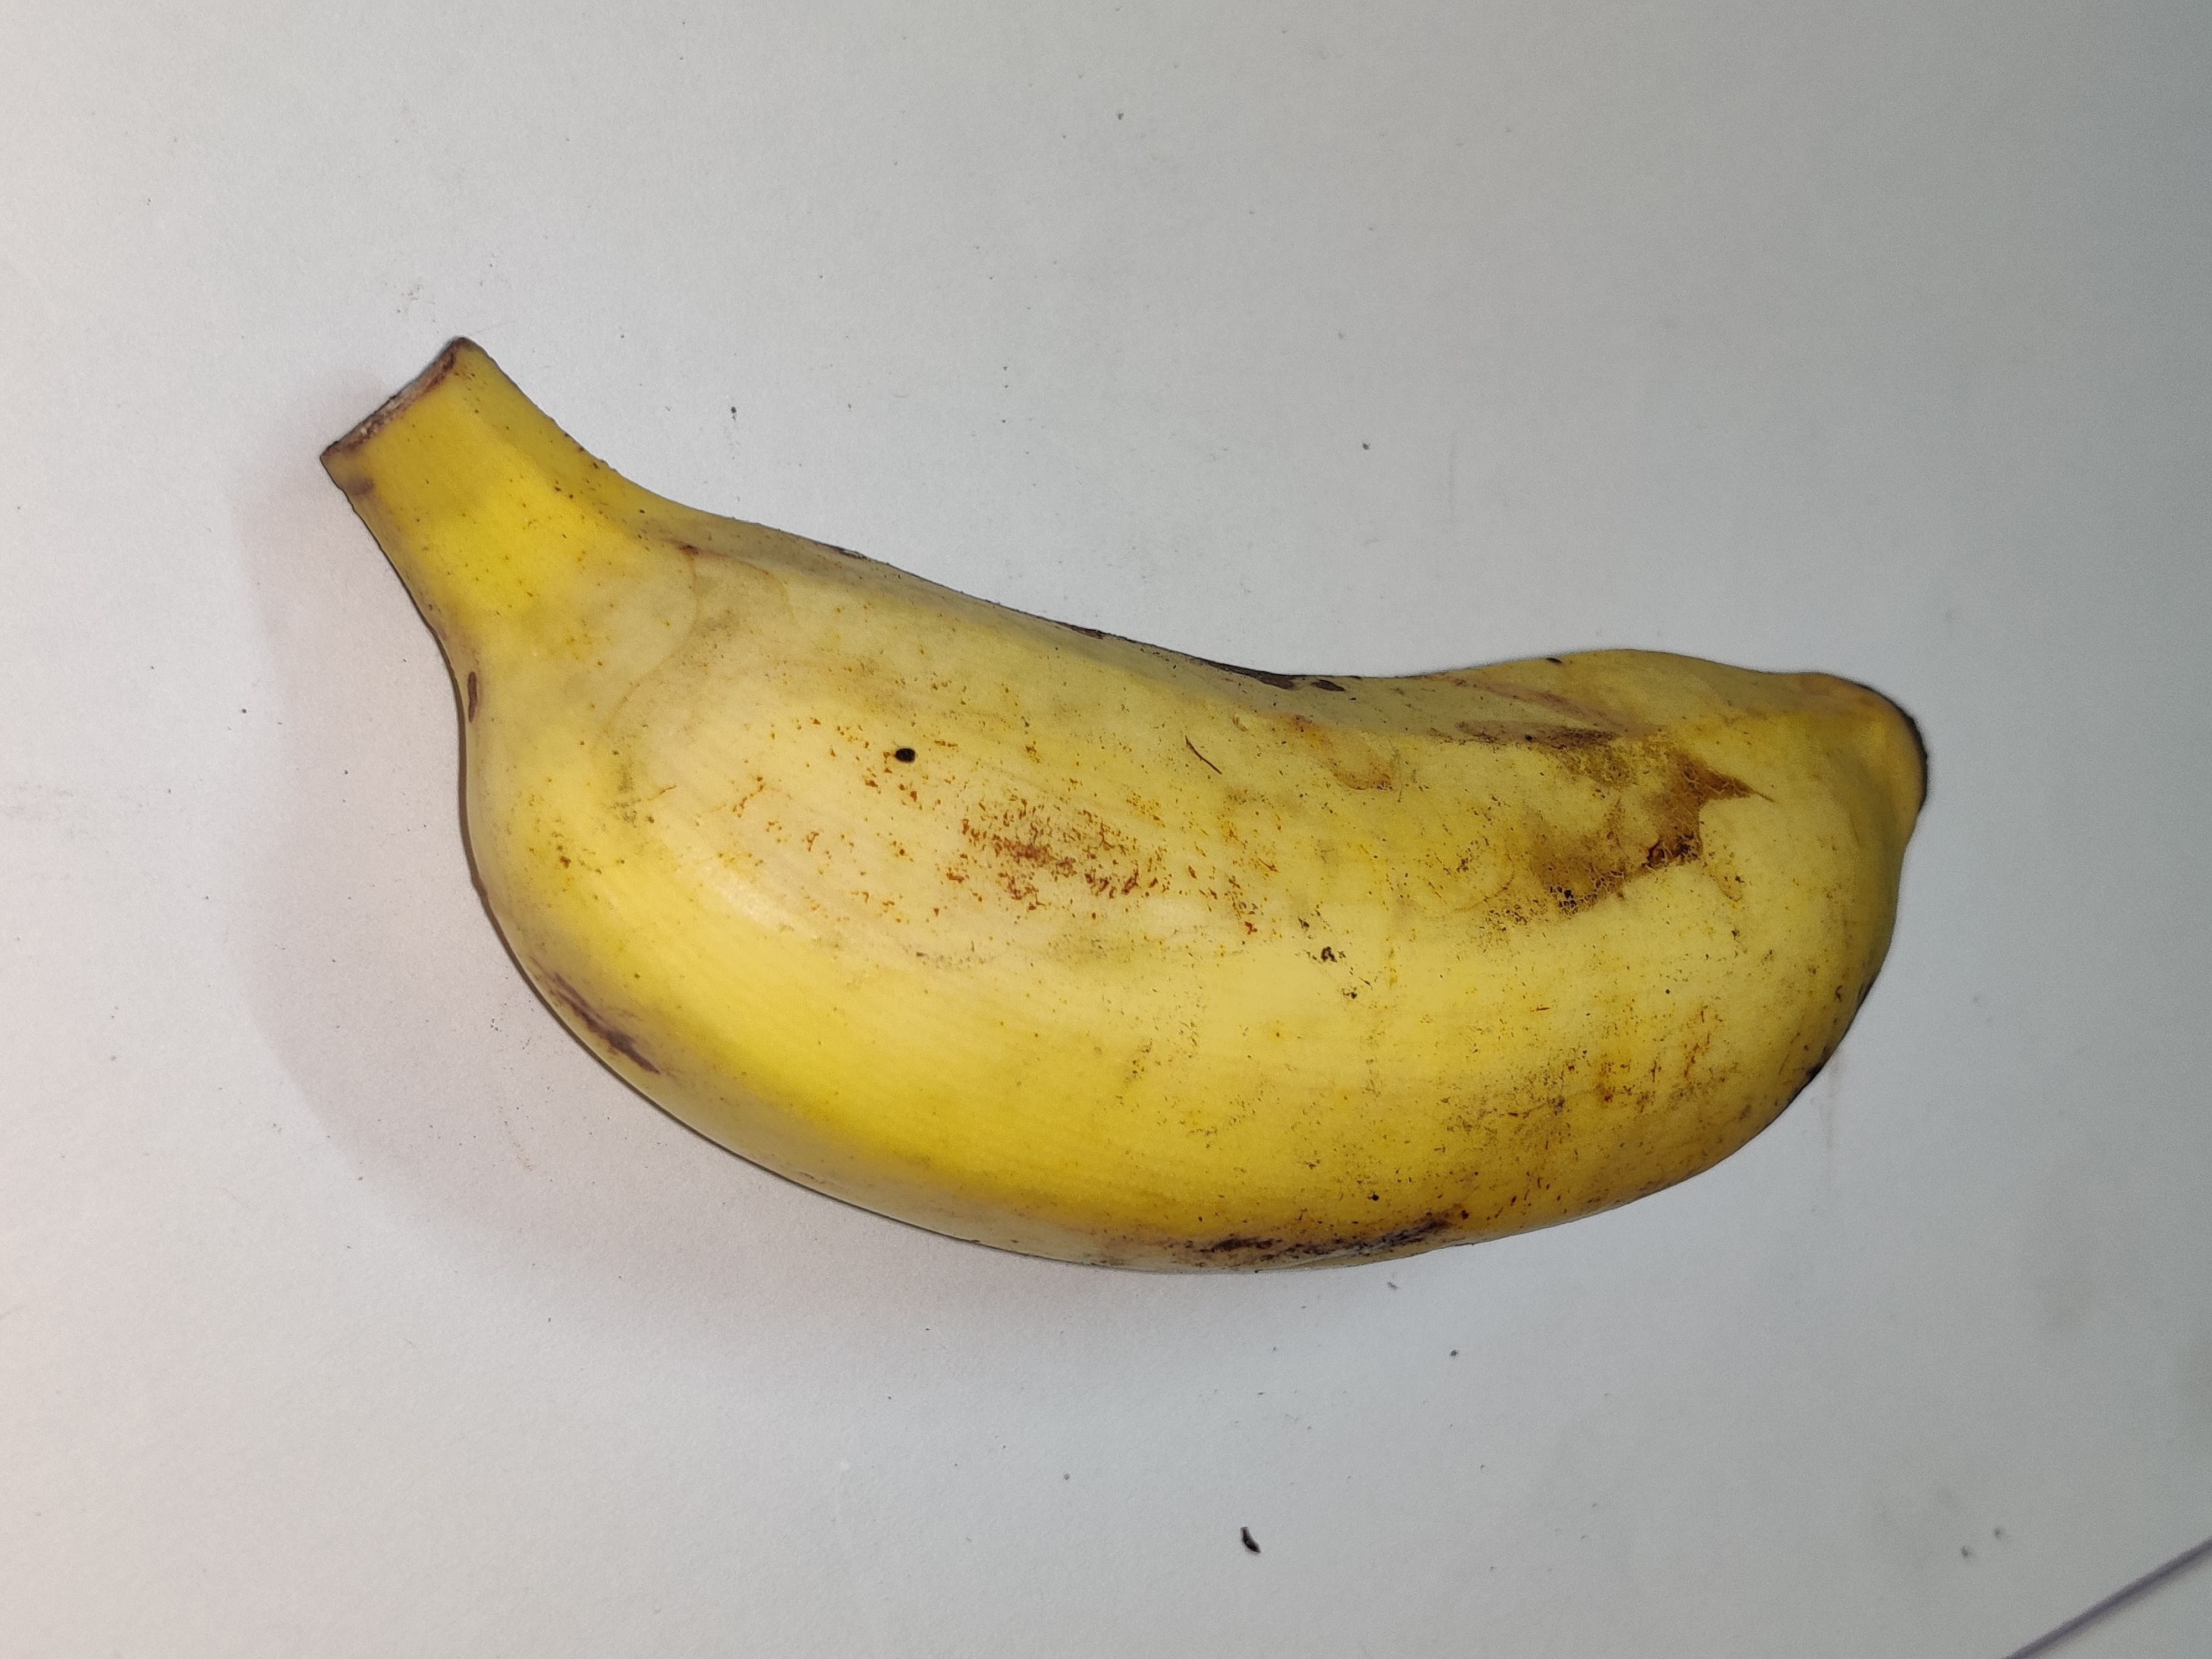
Fruit: banana
Grade: 1st-grade